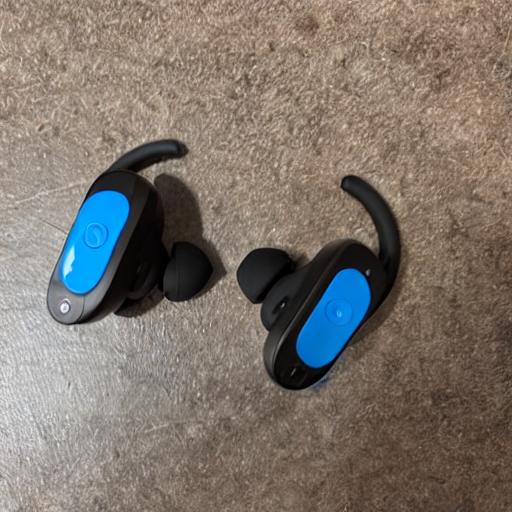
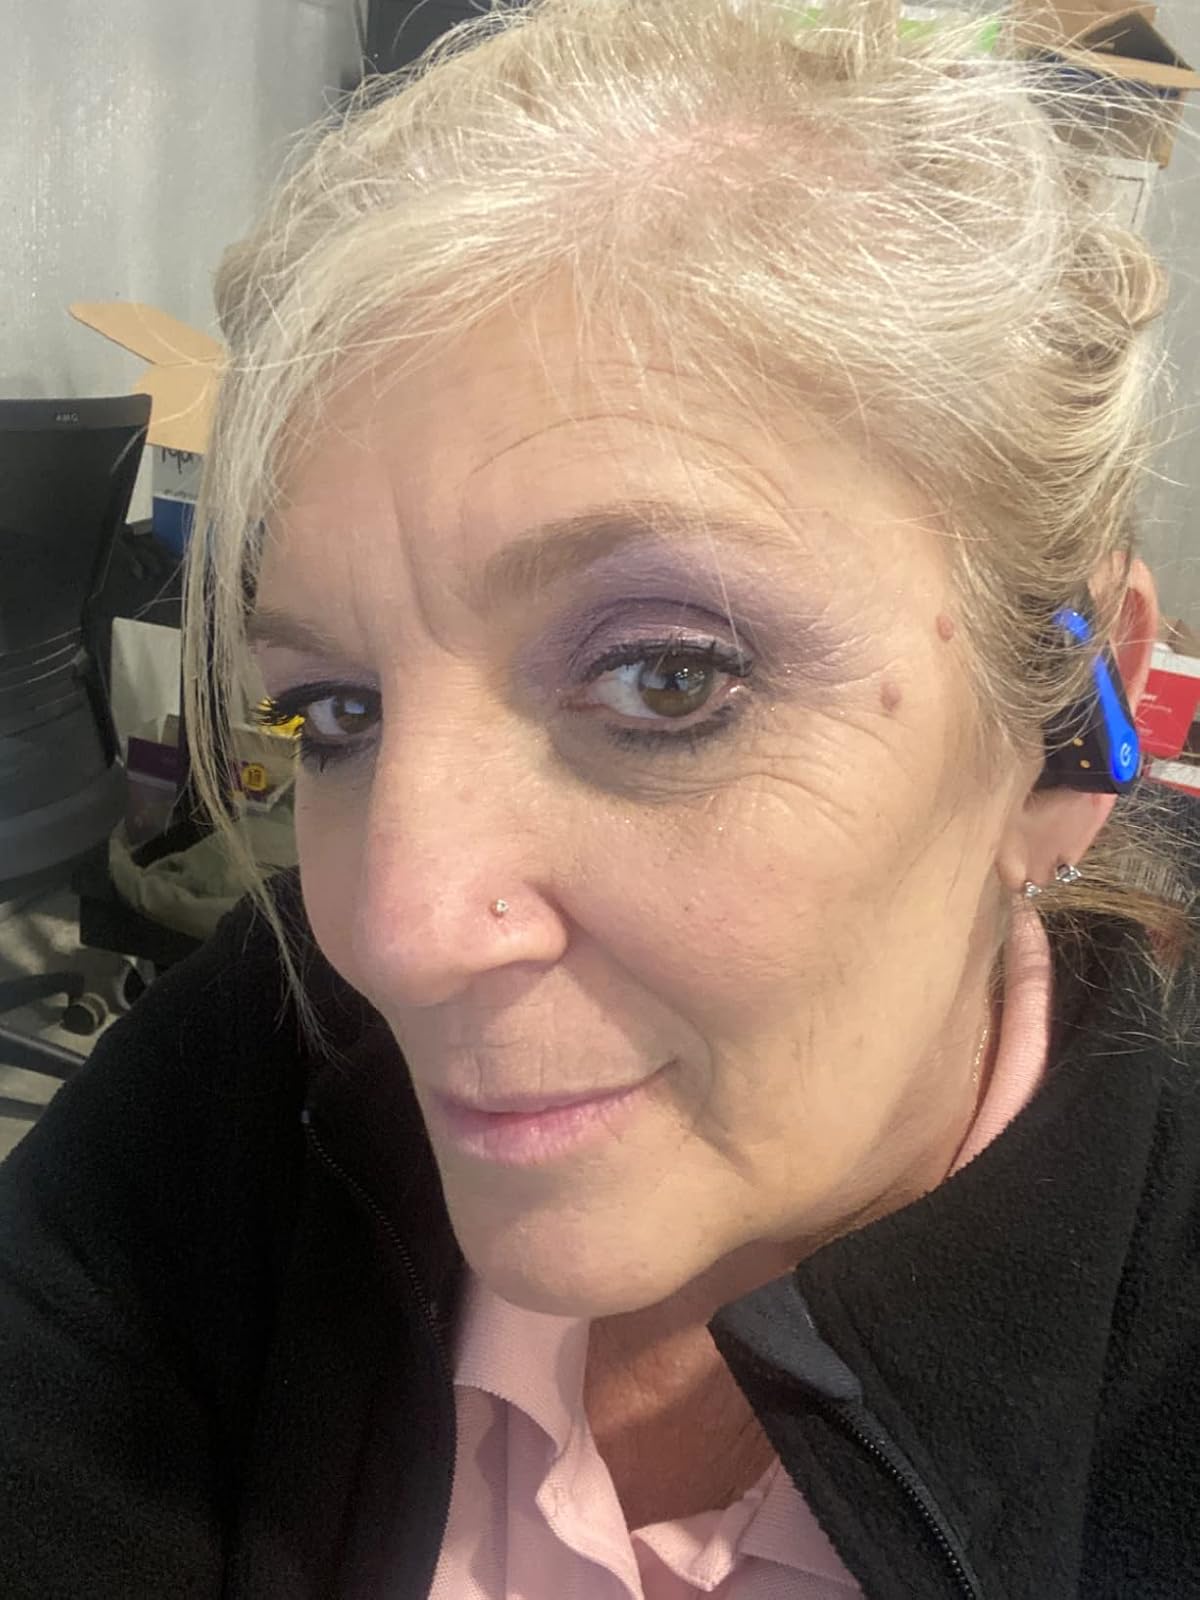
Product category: earbuds
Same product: no